Leo Camron

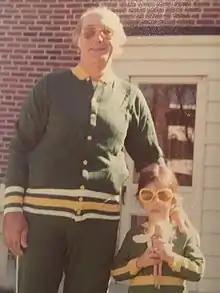
Camron with his granddaughter

Leo Camron (14 March 1916 – 21 July 2007), aka "Leo Caminsky" or "Arieh Camron", was a South African-Israeli educationalist and sportsman, from Natal particularly remembered for his English textbooks, and rugby advocacy.